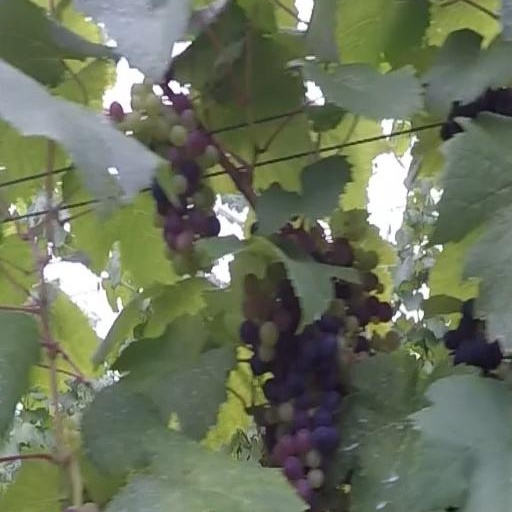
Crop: grape